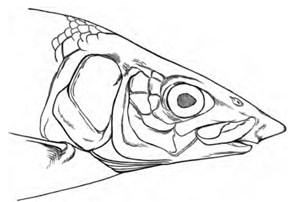
Snæbel
Snæbelhoved
En snæbel eller nordsøsnæbel er en laksefisk. Den lever i Vadehavet og gyder i Danmark i større sydvestjyske vandløb. Den er fredet og må ikke fanges og ved fangst skal den genudsættes.